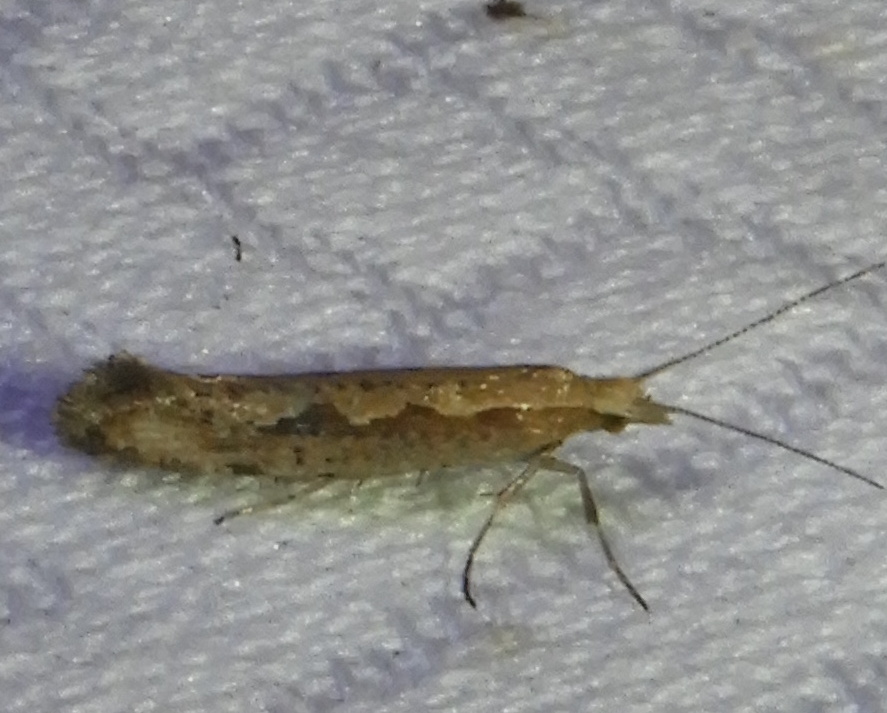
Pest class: diamondback_moth